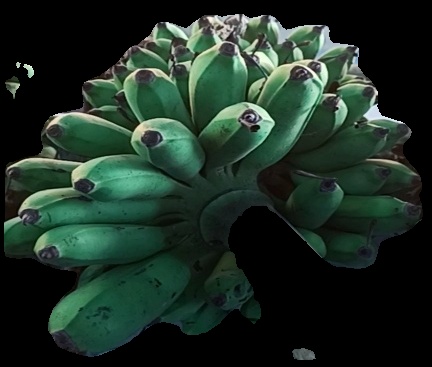
Variety: rasbale
Grade: grade2